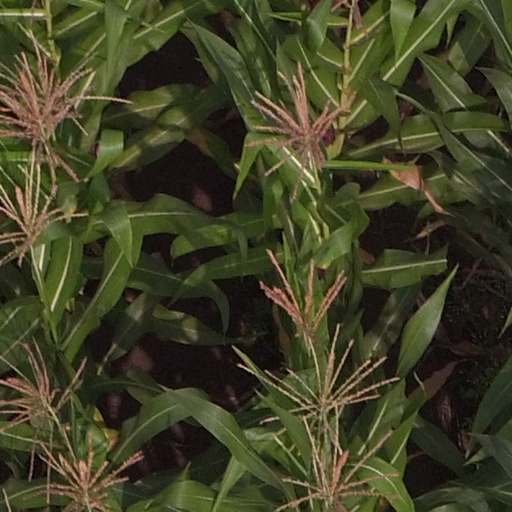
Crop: maize; corn